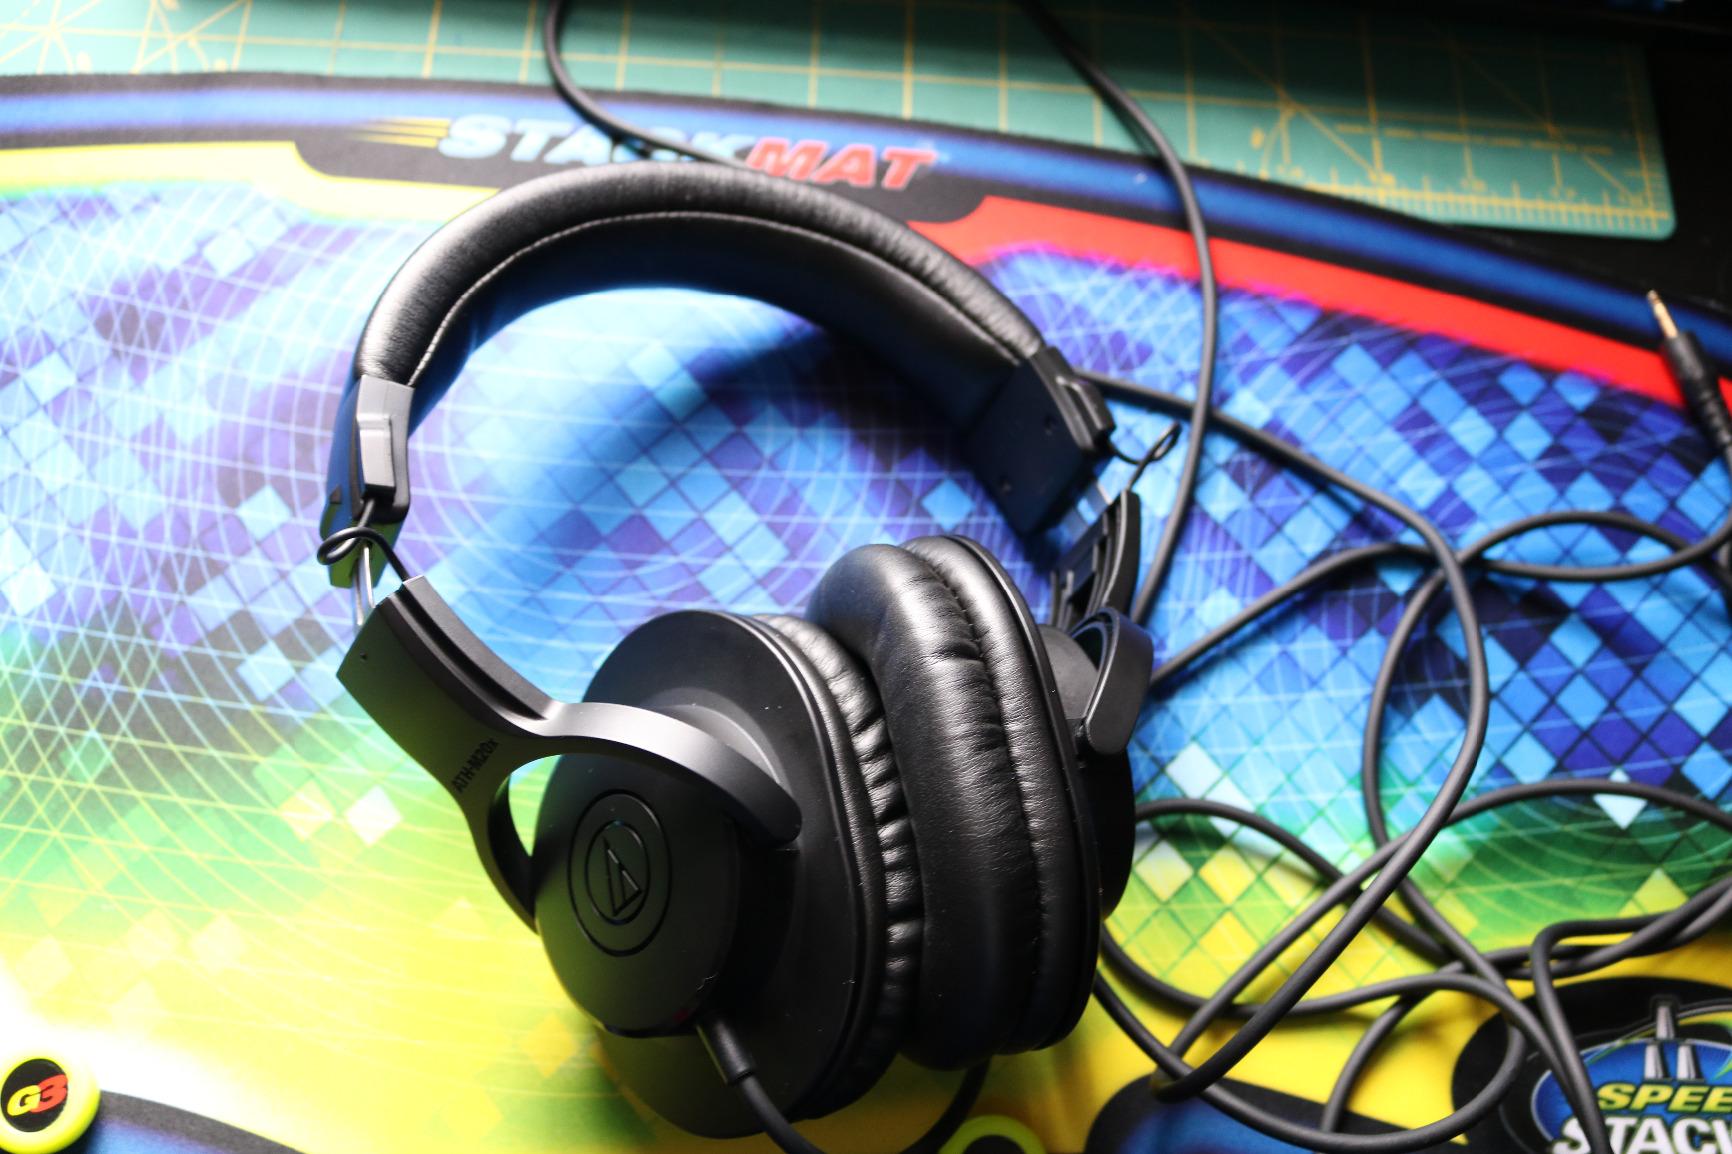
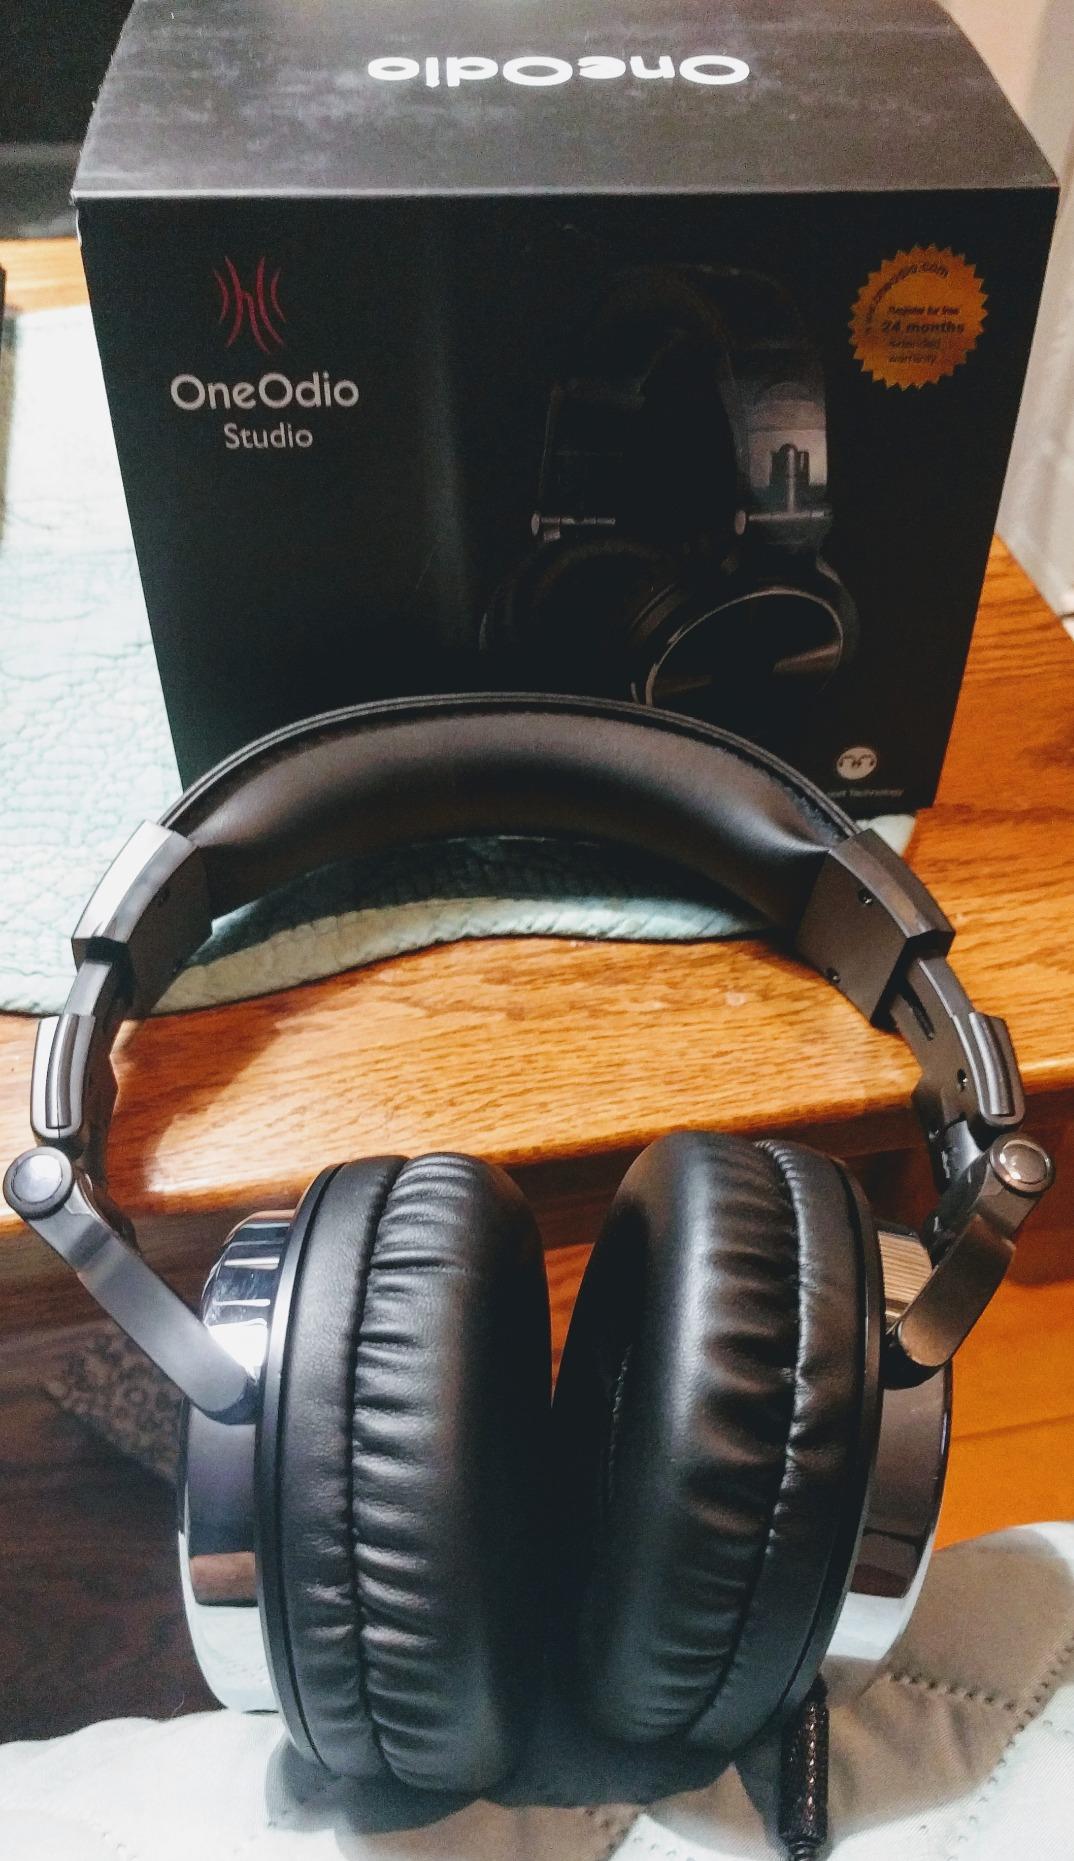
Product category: headphones
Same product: no